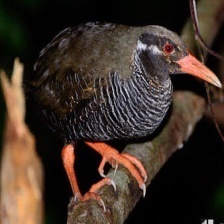
Species: OKINAWA RAIL
Scientific name: GALLIRALLUS OKINAWAE
ImageNet parent category: european_gallinule